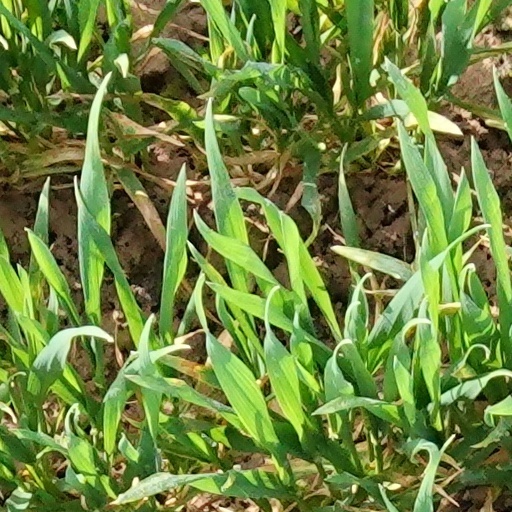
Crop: wheat